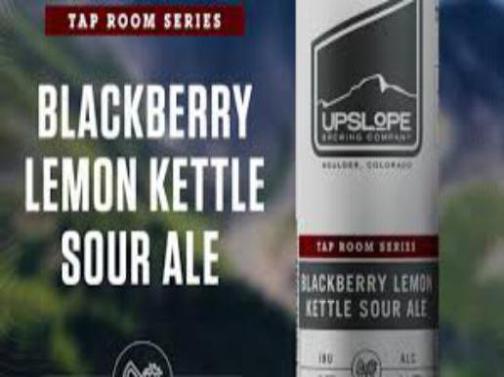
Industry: Food